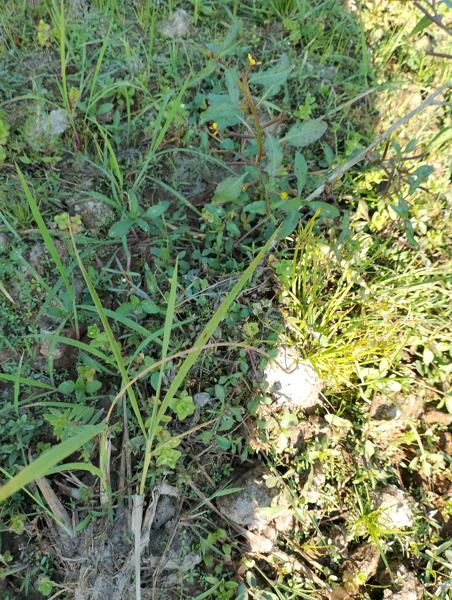
Weed species: Panicum repens